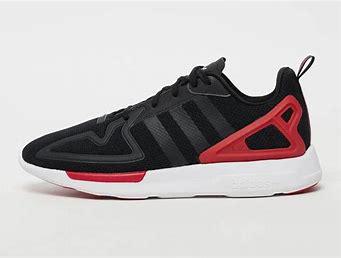
Brand: Adidas
Model: ZX 2K Flux